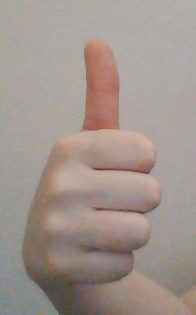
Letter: aleff